HumanLight

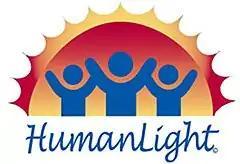
Official HumanLight Symbol used in HumanLight celebrations

HumanLight is a Humanist holiday celebrated annually on December 23. HumanLight was first celebrated in 2001, and was created to provide a specifically Humanist celebration during the western world's holiday season. The New Jersey Humanist Network founded the holiday in 2001 to aid secular people in commemorating the December holiday season without encroaching on other adjacent events—both religious ones such as Christmas and secular ones such as Solstice. The inaugural event involved only the founding organization, but is now celebrated by many secular organizations and individuals across the United States and other countries. Various organizations have recognized the holiday, including the American Humanist Association in 2004. The HumanLight Committee maintains the official HumanLight webpage and engages with humanist organizations and the media about the holiday.